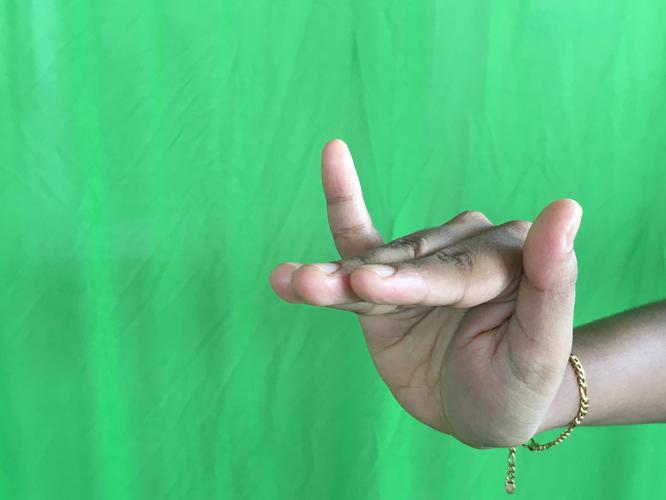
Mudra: Mrigasirsha
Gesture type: single_hand